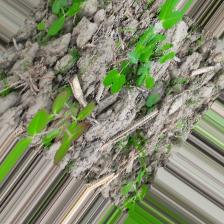
Label: Normal